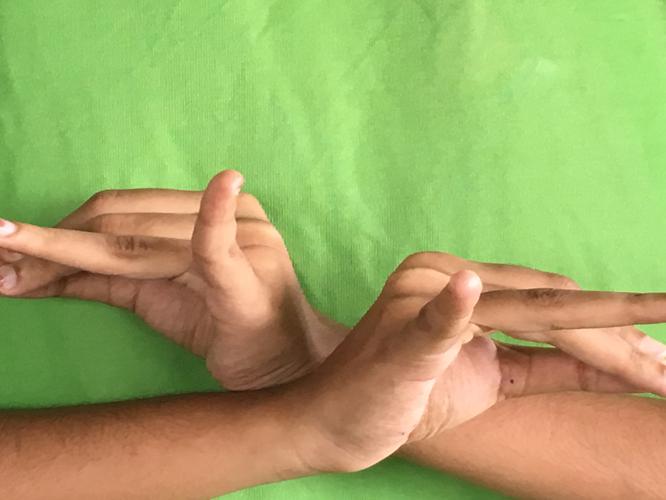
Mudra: Katakavardhana
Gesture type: double_hand